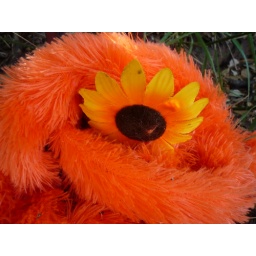
orange thing in the street